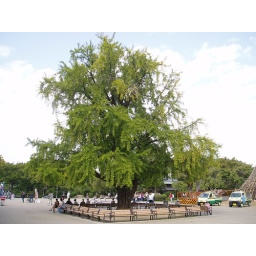
A beautiful ginkgo tree in front of the castle